Liverpool Press Guard

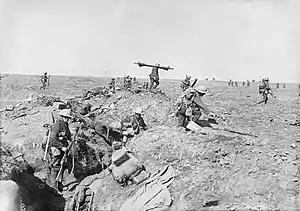
British infantry at Morval, 25 September 1916.

1/9th King's returned to the front line on 20 May and spent the following weeks in the dangerous area of the Cuinchy brickstacks, where the trenches were so waterlogged that the men cut down their trousers as improvised shorts. The battalion was relieved on 7 July and after spending two weeks in brigade and division reserve it went back into the line at Vermelles, in front of the Hohenzollern Redoubt. In late August the whole battalion went out into No man's land each night to dig jumping-off trenches for the forthcoming offensive in this sector (the Battle of Loos).